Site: brandenburg
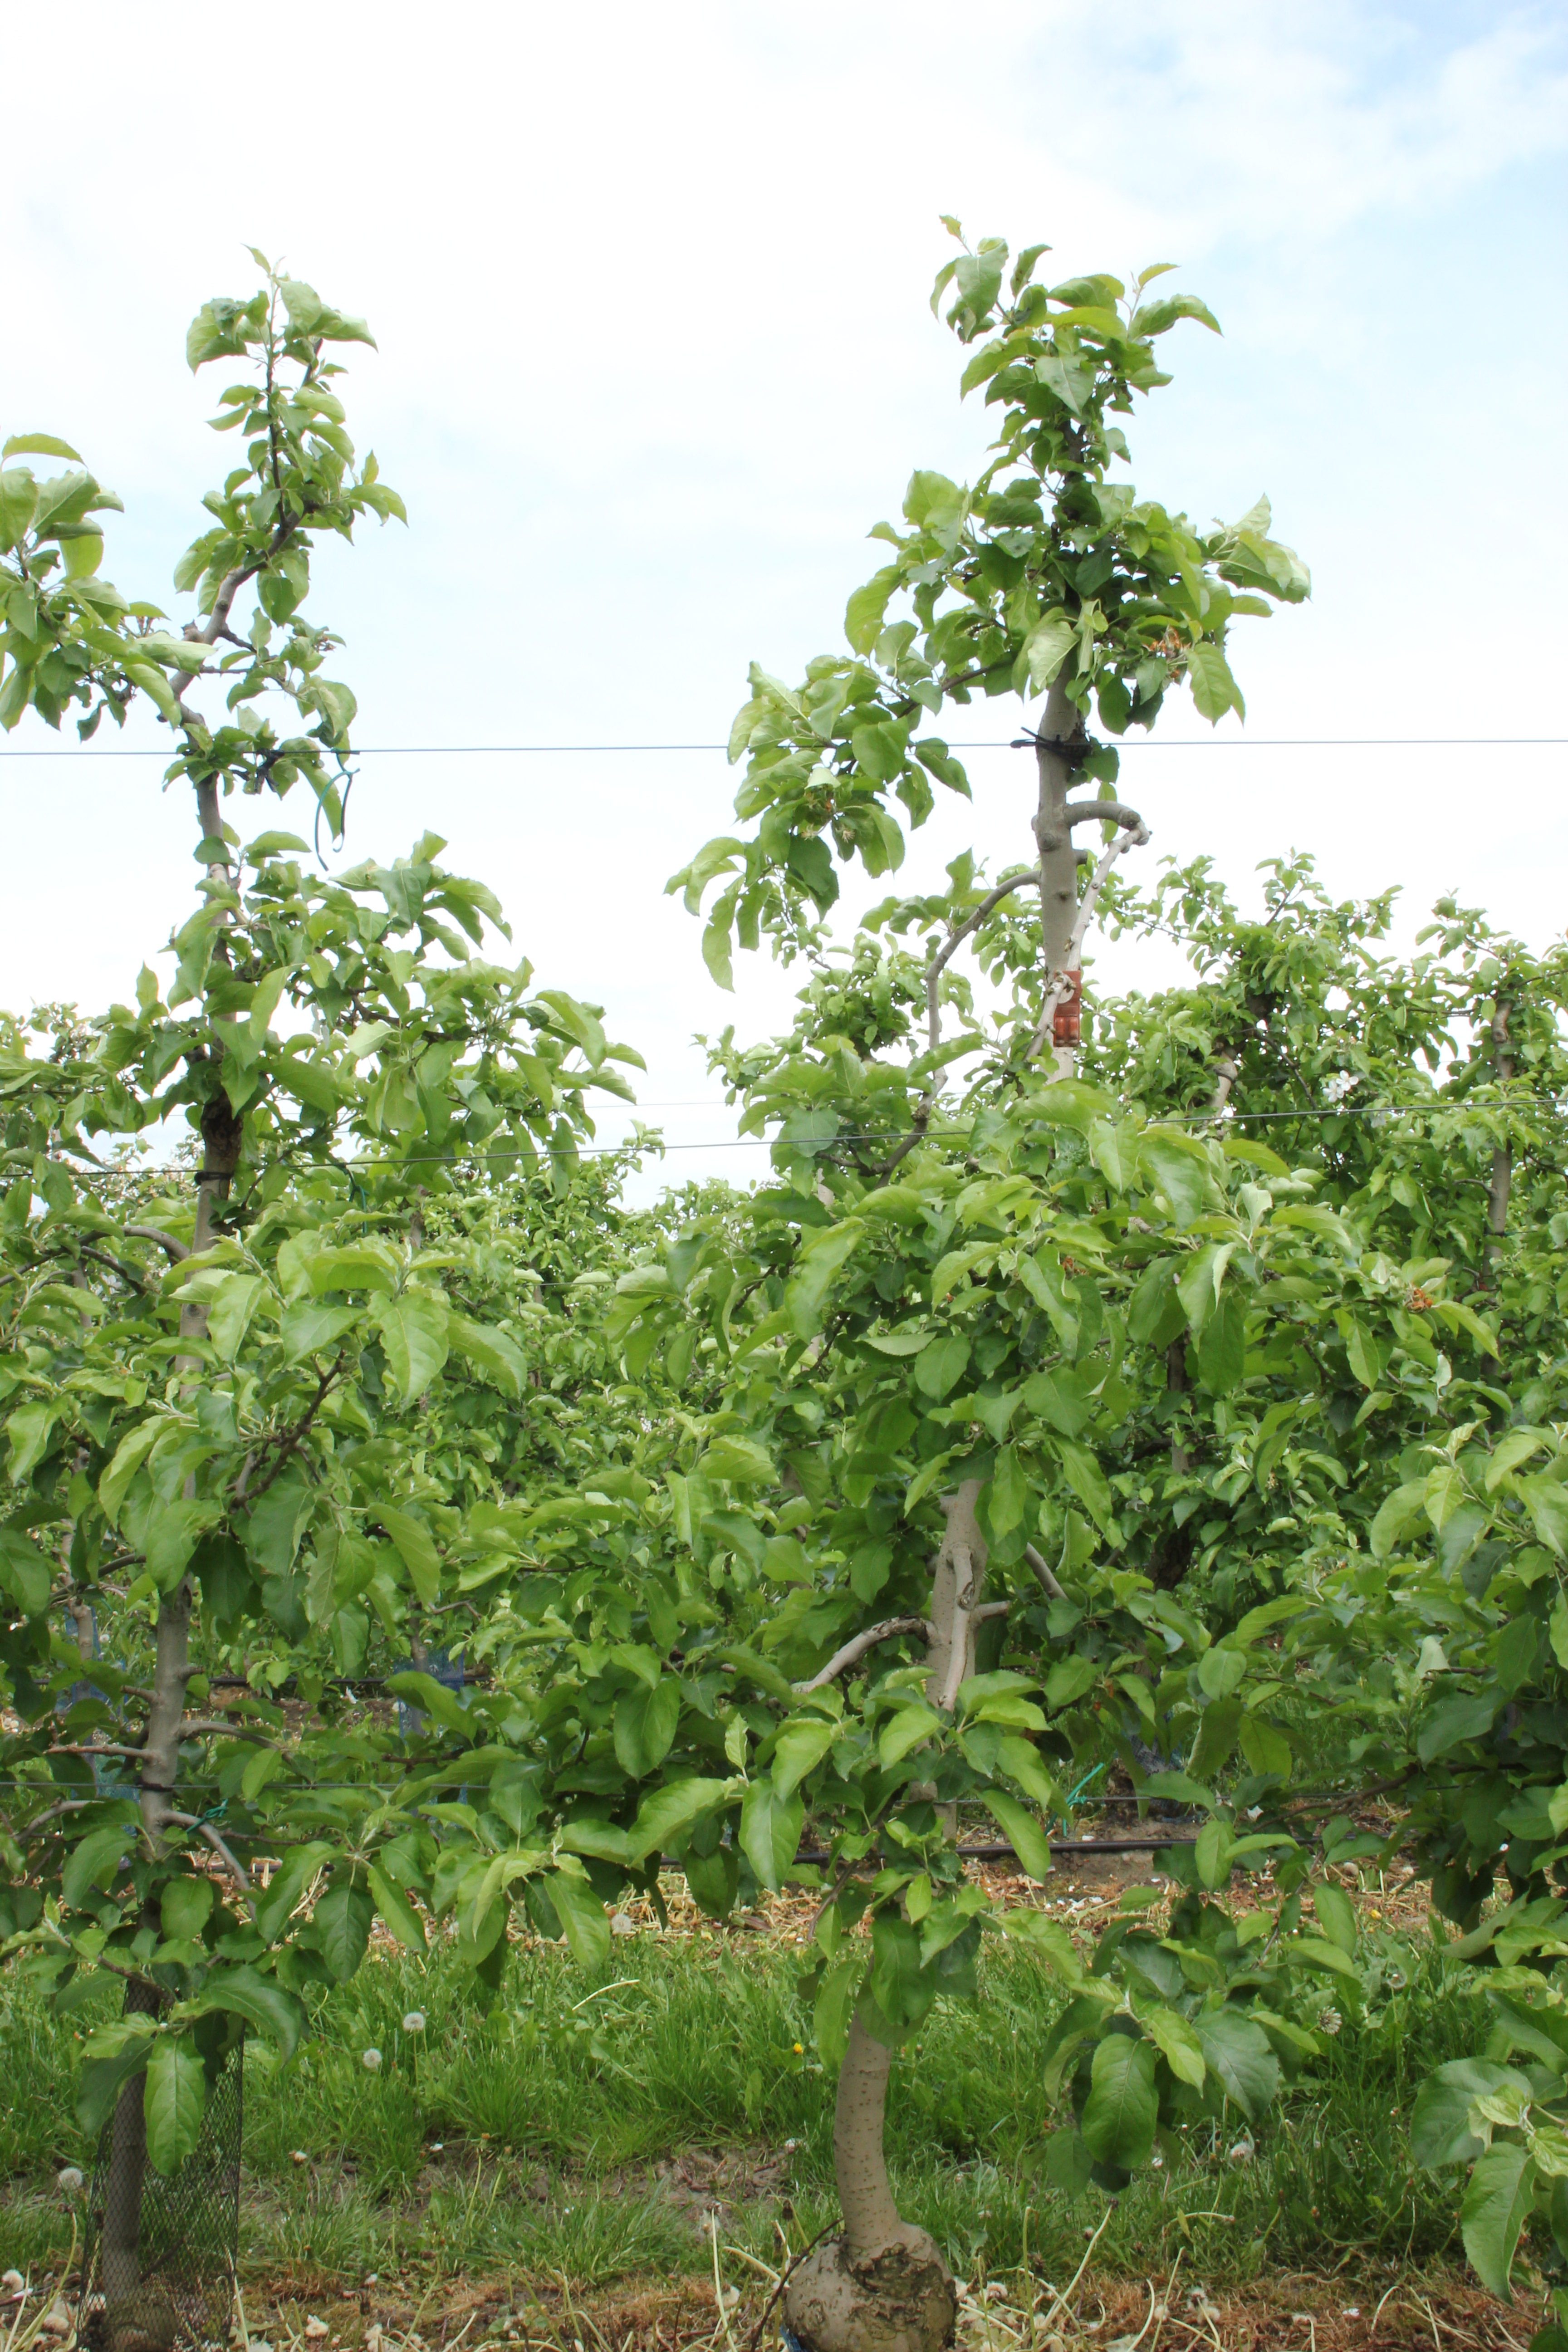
Growth stage (BBCH 67): Flowering